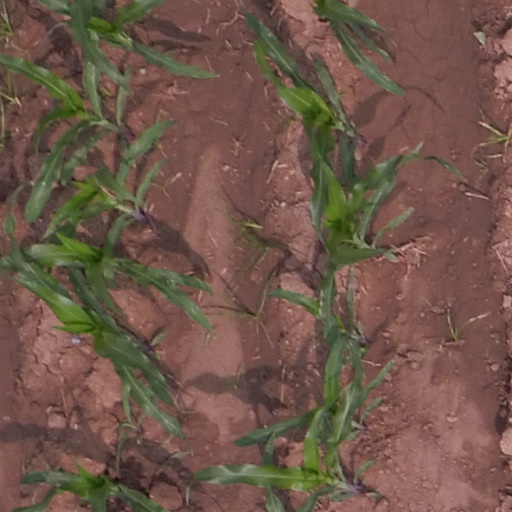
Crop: maize; corn